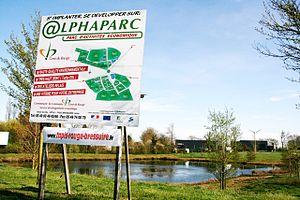
Français
Bressuire est une commune du centre-ouest de la France, située dans le département des Deux-Sèvres dont elle est l'une des deux sous-préfectures, au sein de la région Nouvelle-Aquitaine.